Fort Worth Union Depot (1900–2002)

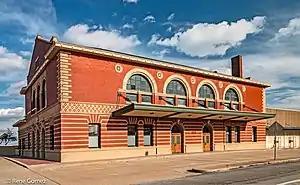
Santa Fe Depot in 2017

Fort Worth Union Depot is a former passenger train station in Fort Worth, Texas. From 1971 to 2002, it was used as Fort Worth's Amtrak station.